Gunnar Asmussen

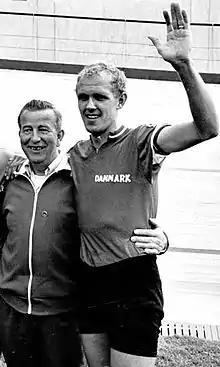
Asmussen with coach at the 1968 Olympics

Gunnar Henry Asmussen (born 10 May 1944) is a retired Danish amateur cyclist. He won a gold medal in the track team pursuit at the 1968 Summer Olympics and placed 13th in 1972. Asmussen held national titles both in the road race (1964–65, 1971) and track team pursuit (1969–71, 1974 and 1976).